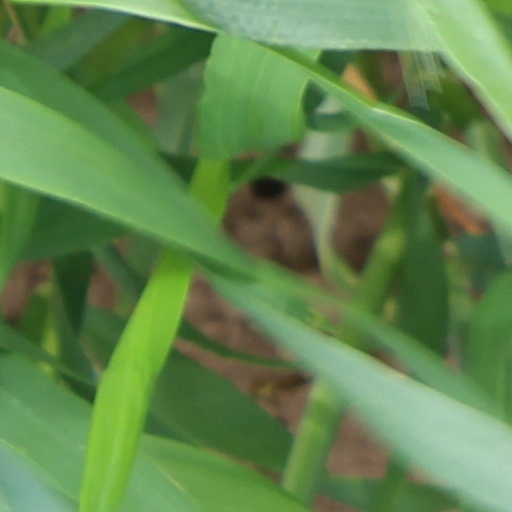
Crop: wheat